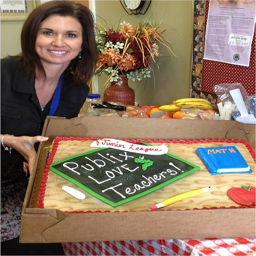
A woman standing next to a table holding a box filled with cake.
A woman posing for a photo with a cake.
A pretty young lady sits next to an open box with a gift suitable for a teacher in it.
Woman poses next to a decorated teacher appreciation cake.
A women standing behind a large cake that has writing that says Publix Loves Teachers on it.